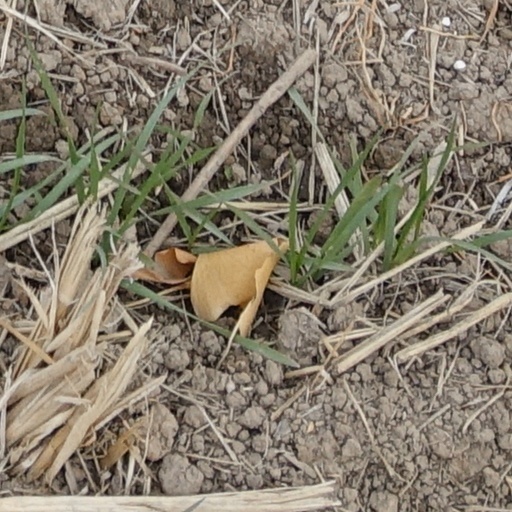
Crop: wheat